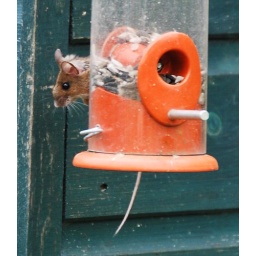
cutting the grass when I turn around to see this cheeky mouse on the bird feeder.